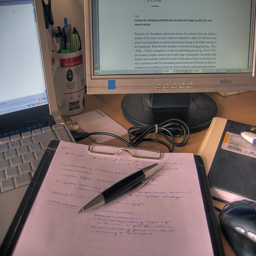
A pen and paper are next to a computer.
A pen sitting on top of a piece of paper on a clip board.
Pen and paper on desktop with computer equipment.
Pen laying on a piece of paper on a clip board near computers.
A written page atop a computer work station.